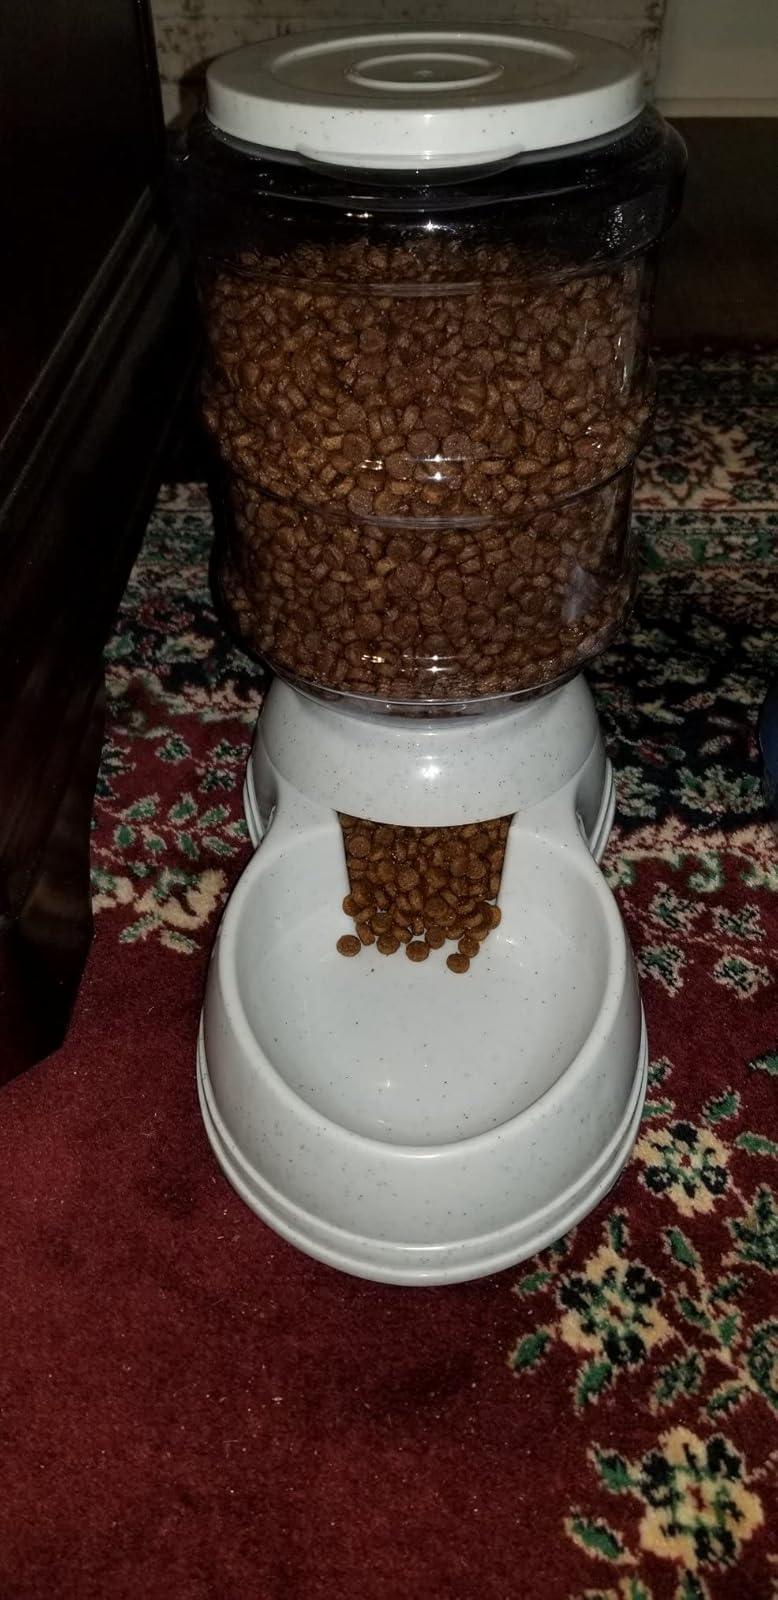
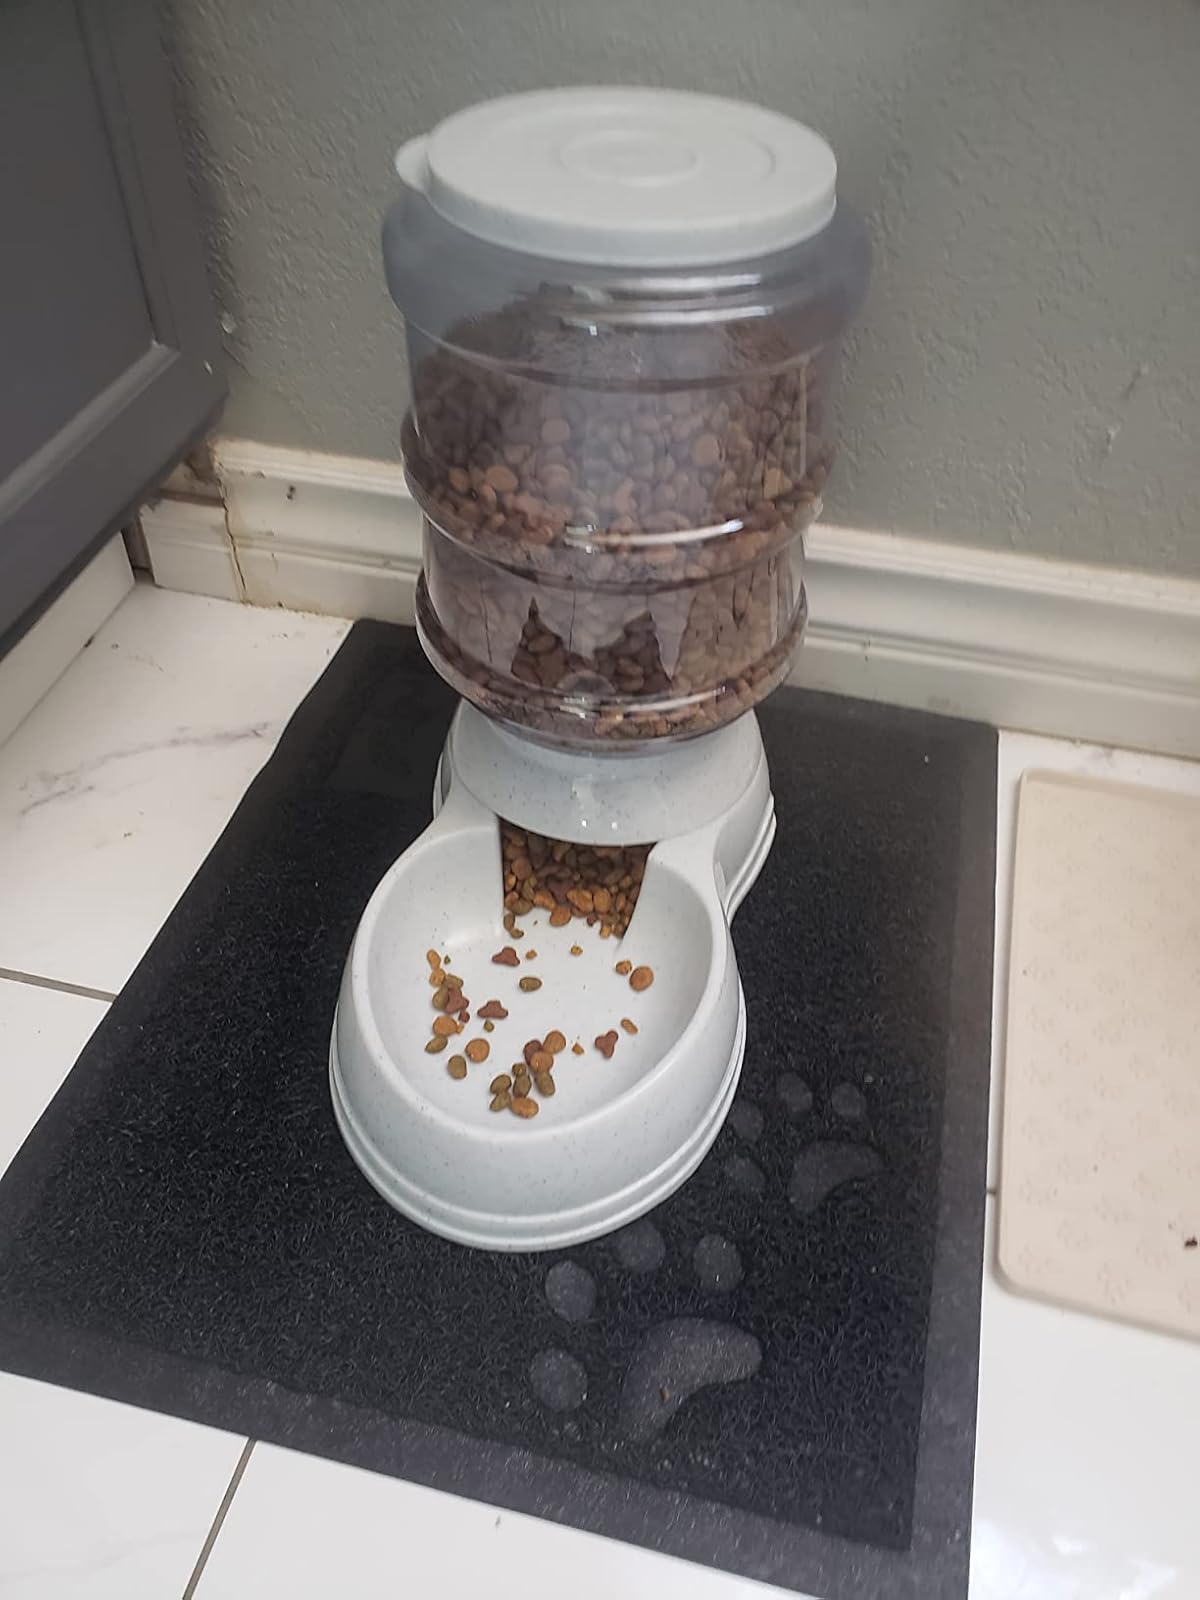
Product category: items_feeder
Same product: yes